Buellt

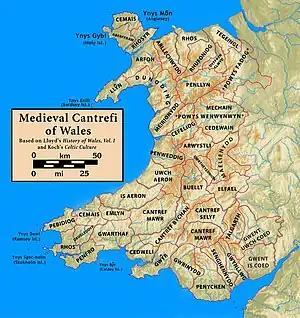
Map of the Welsh cantrefs, showing the location of Buellt, in the middle

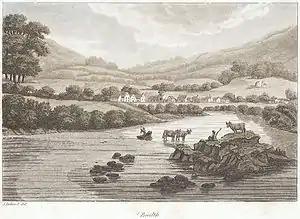
Buellt, 1797

Buellt or Builth was a cantref in medieval Wales, located west of the River Wye. Unlike most cantrefs, it was not part of any of the major Welsh kingdoms for most of its history, but was instead ruled by an autonomous local dynasty. During the Norman era it was associated with Rhwng Gwy a Hafren, a region independent of the Welsh monarchies and controlled by Norman Marcher Lords. In the 16th century, it was reorganized as a hundred and joined with the former kingdom of Brycheiniog to form the county of Brecknockshire.